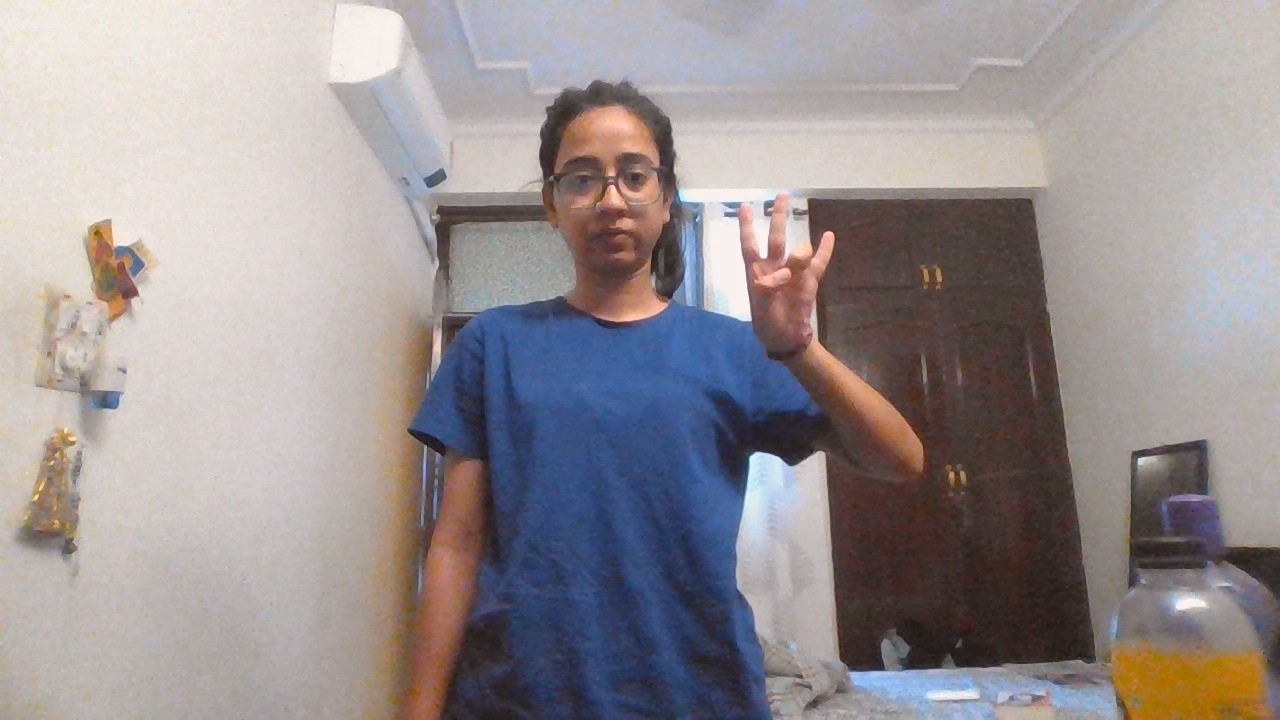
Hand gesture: three3